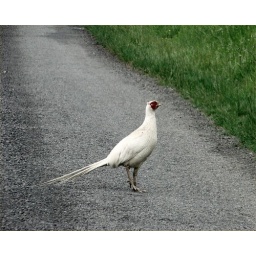
Stepped out into the road in front of my car this morning.Just stayed there while i got the camera out.